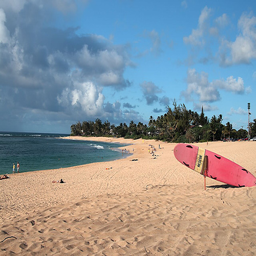
a surfboard on the sand of a beach shore line.
a surf board on a beach near a body of water
A pink surfboard in the sand next to an ocean.
Red surfboard unattended on sandy beach on partly cloudy day.
A surfboard sitting on the sand of a beach while people walk by the ocean.